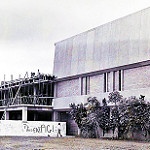
Scene: Outdoor